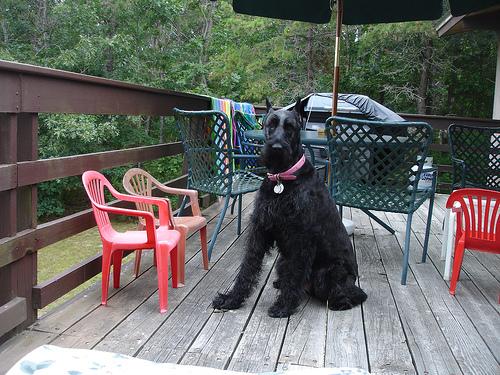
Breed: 232-n000089-giant_schnauzer